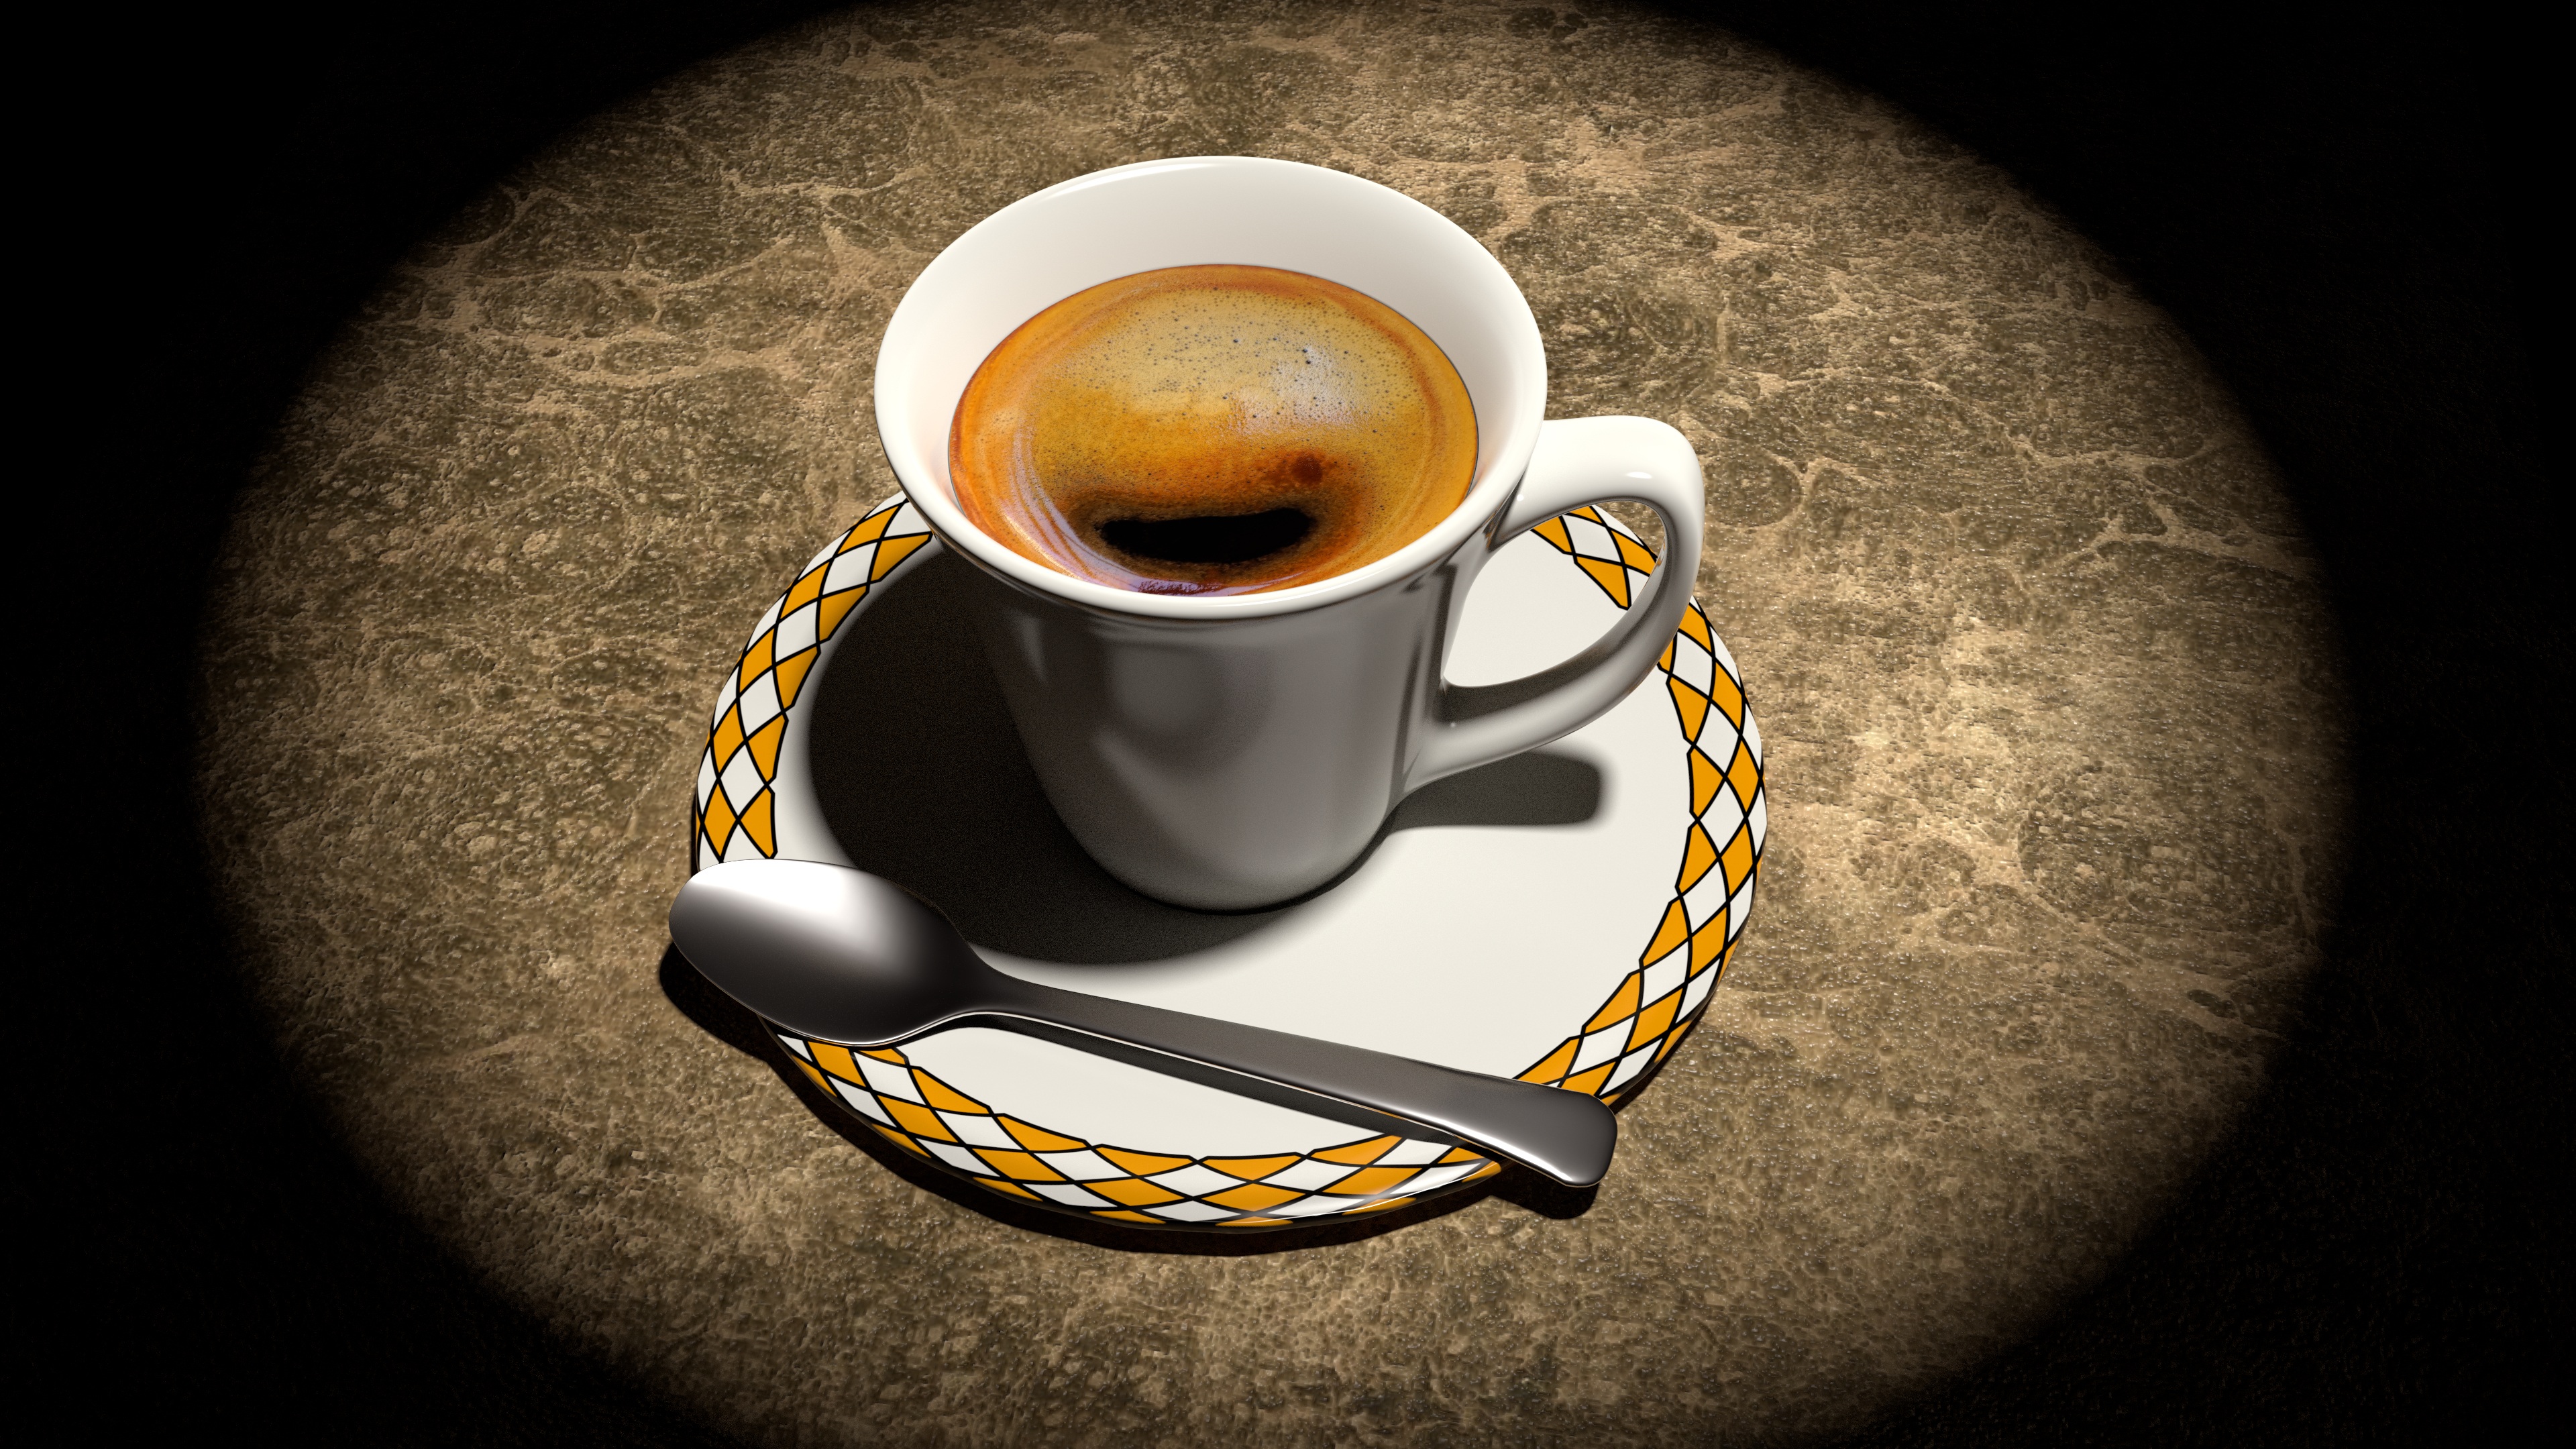
table, coffee, dark, foam, cup, food, saucer, ceramic, beverage, drink, breakfast, espresso, mug, coffee cup, spoon, stainless steel, caffeine, macro photography, still life photography